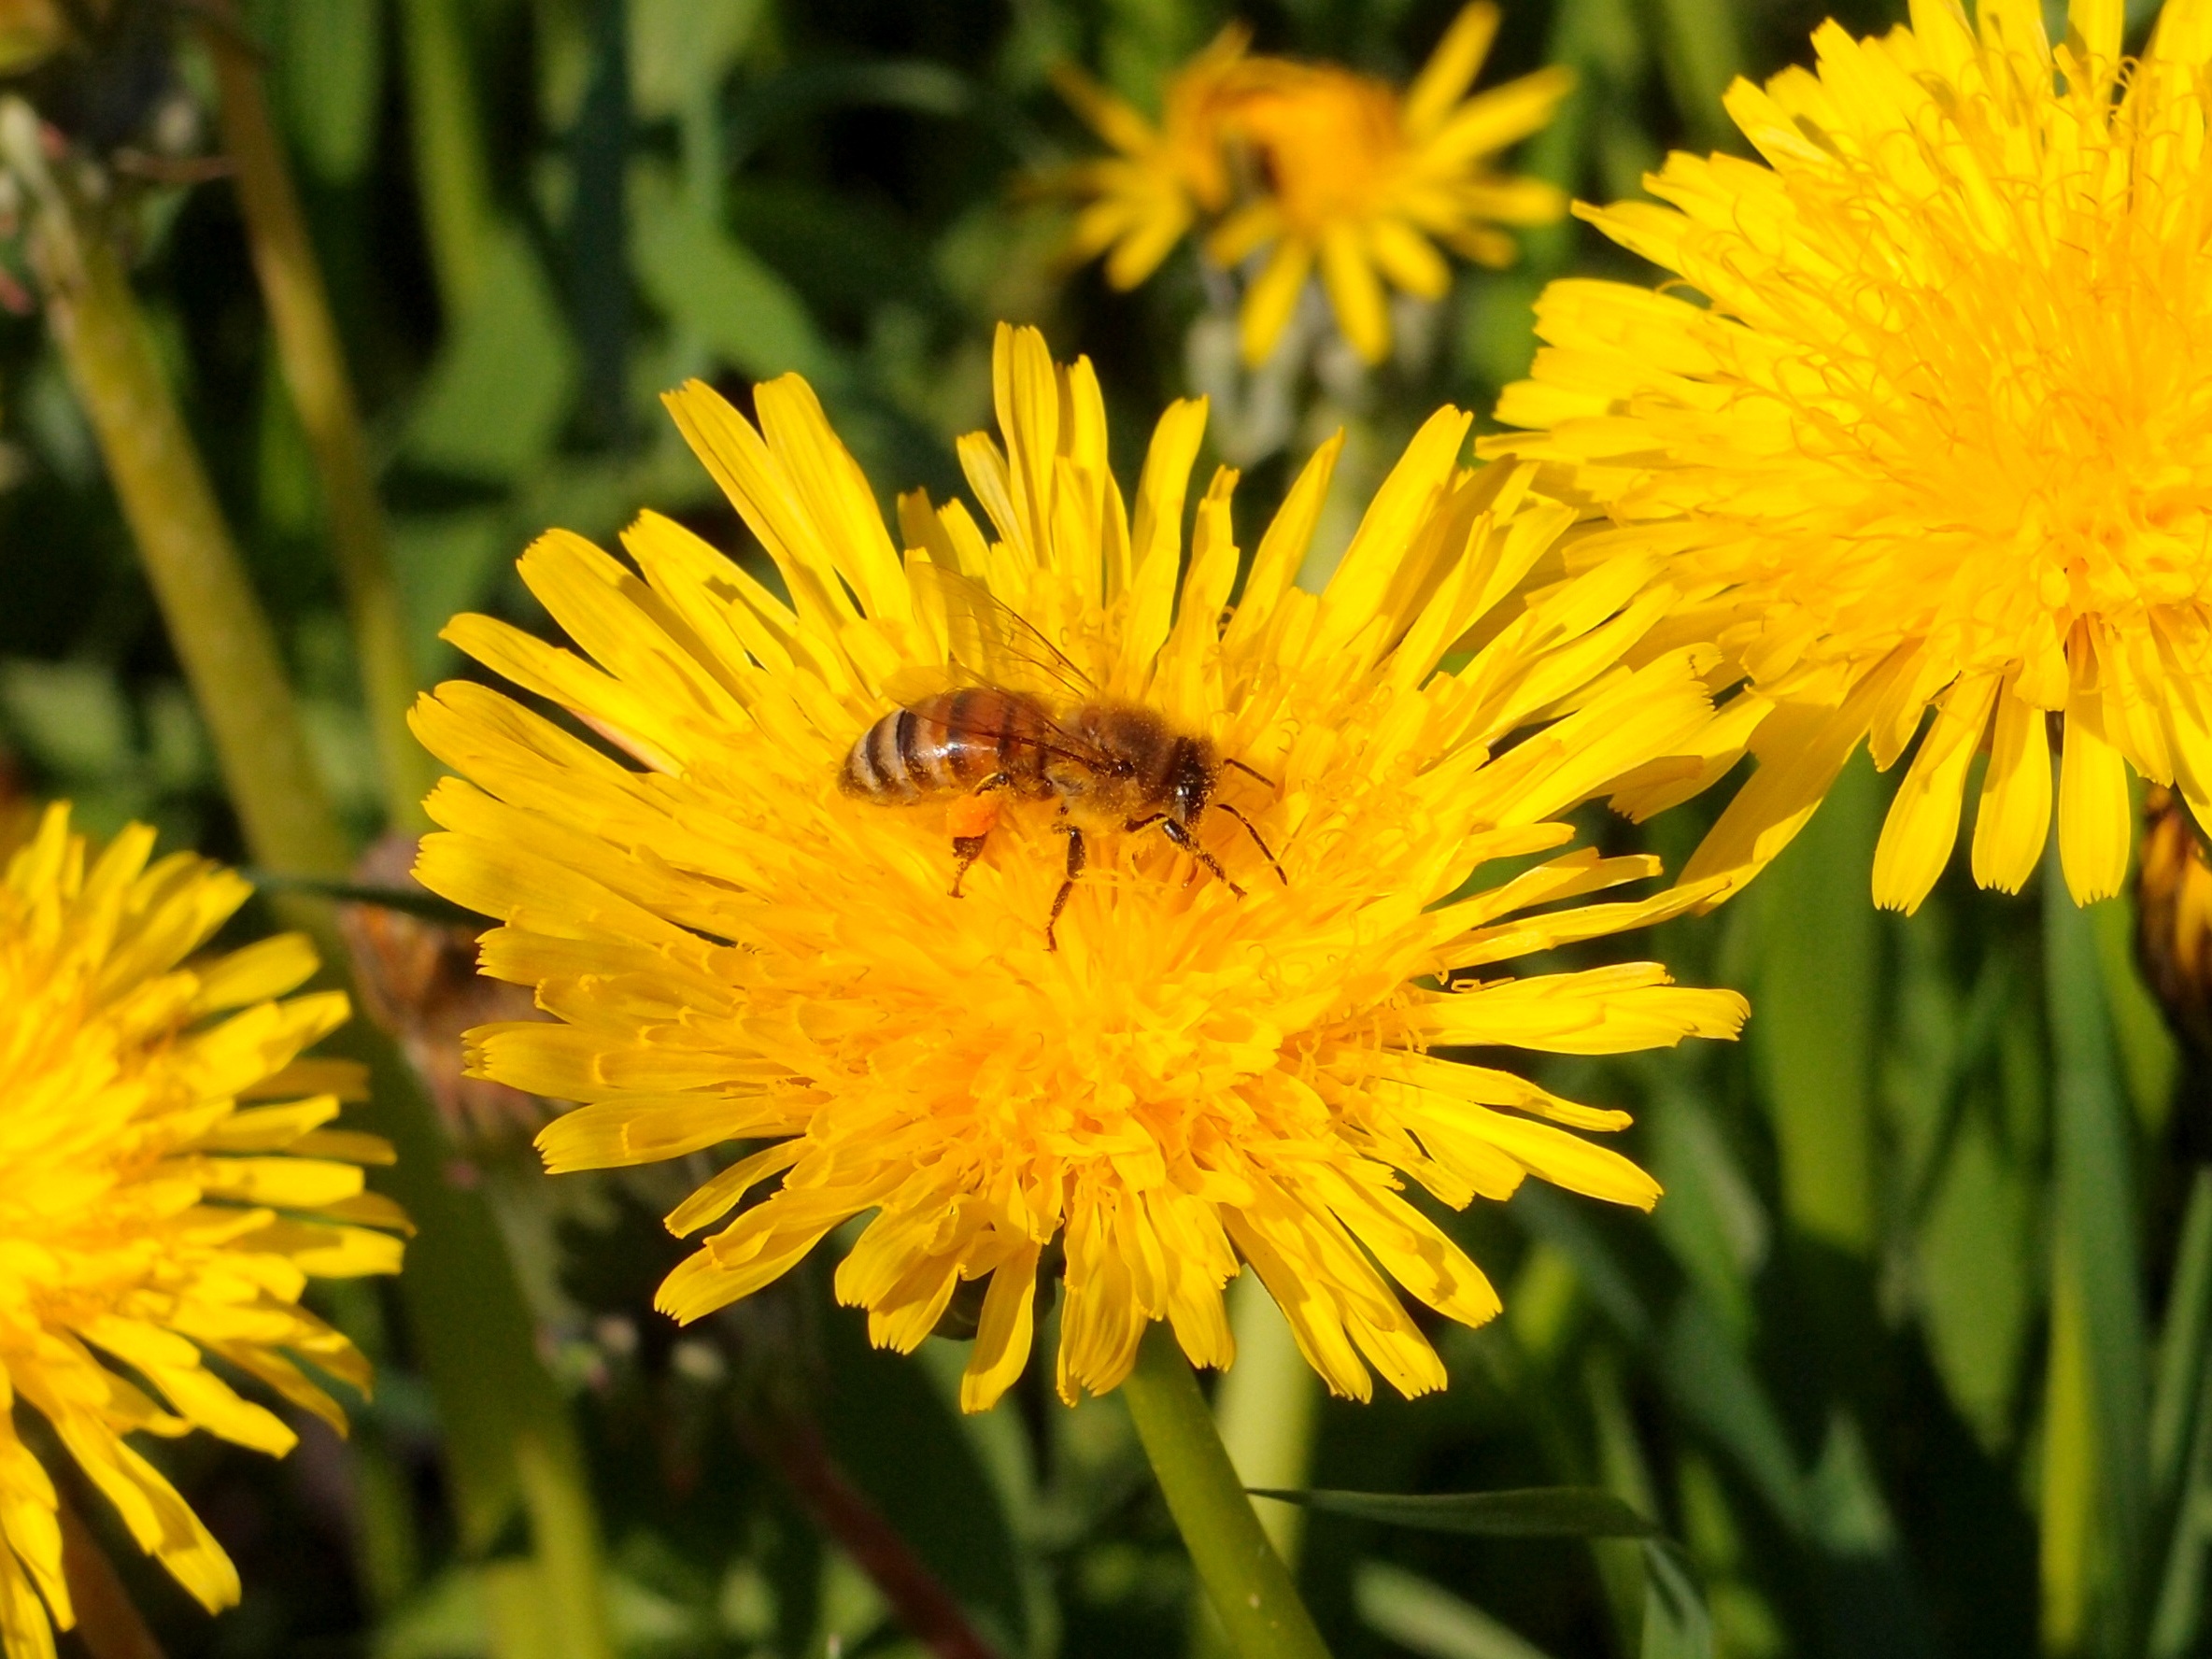
nature, plant, meadow, dandelion, flower, herb, insect, macro, botany, yellow, closeup, flora, fauna, invertebrate, wildflower, flowers, close up, bee, insects, dandelions, may, nectar, macro photography, greens, flowers of the field, flowering plant, daisy family, a yellow flower, plant stem, land plant, membrane winged insect